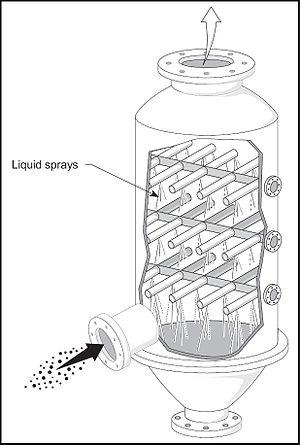
Une tour de lavage est une unité dans un procédé dans lequel on fait circuler, à contre-courant, un gaz sous une fine pluie de réactif liquide. La finesse des gouttelettes de liquide augmente la surface de réaction.